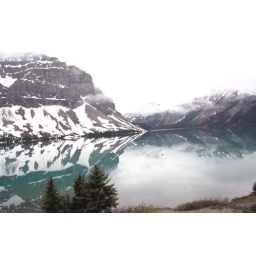
I thought this was a magnificent mirror shot of the mountain in the lake's reflection.